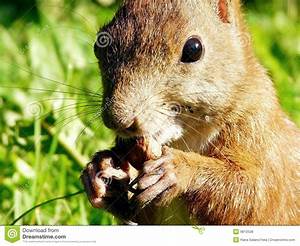
Label: squirrel